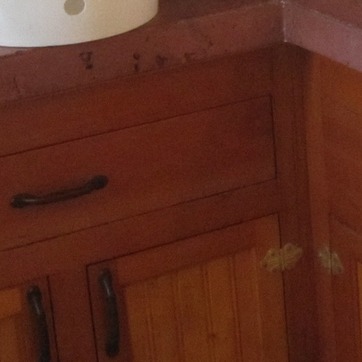
Material: wood